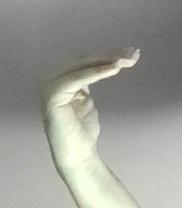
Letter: haa